Åland

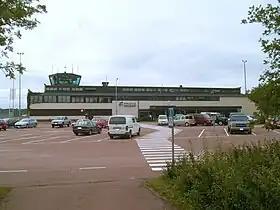
Mariehamn Airport in Jomala

During the Åland Islands dispute, Swedish and Finnish maps portrayed the region differently. The Swedish maps focused on the main island and downplayed surrounding skerries, making Åland appear closer to Sweden. Finnish maps emphasized continuity with the Finnish archipelago by showing more small islands and inflating their size. This influenced the popular figure of “over 6,000” skerries, widely repeated since the arbitration.